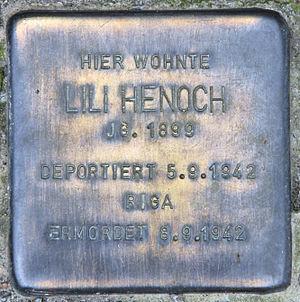
Lilli Margarethe Rahel Henoch est une athlète allemande, championne d'Allemagne dans quatre disciplines différentes, devenue professeur de gymnastique.